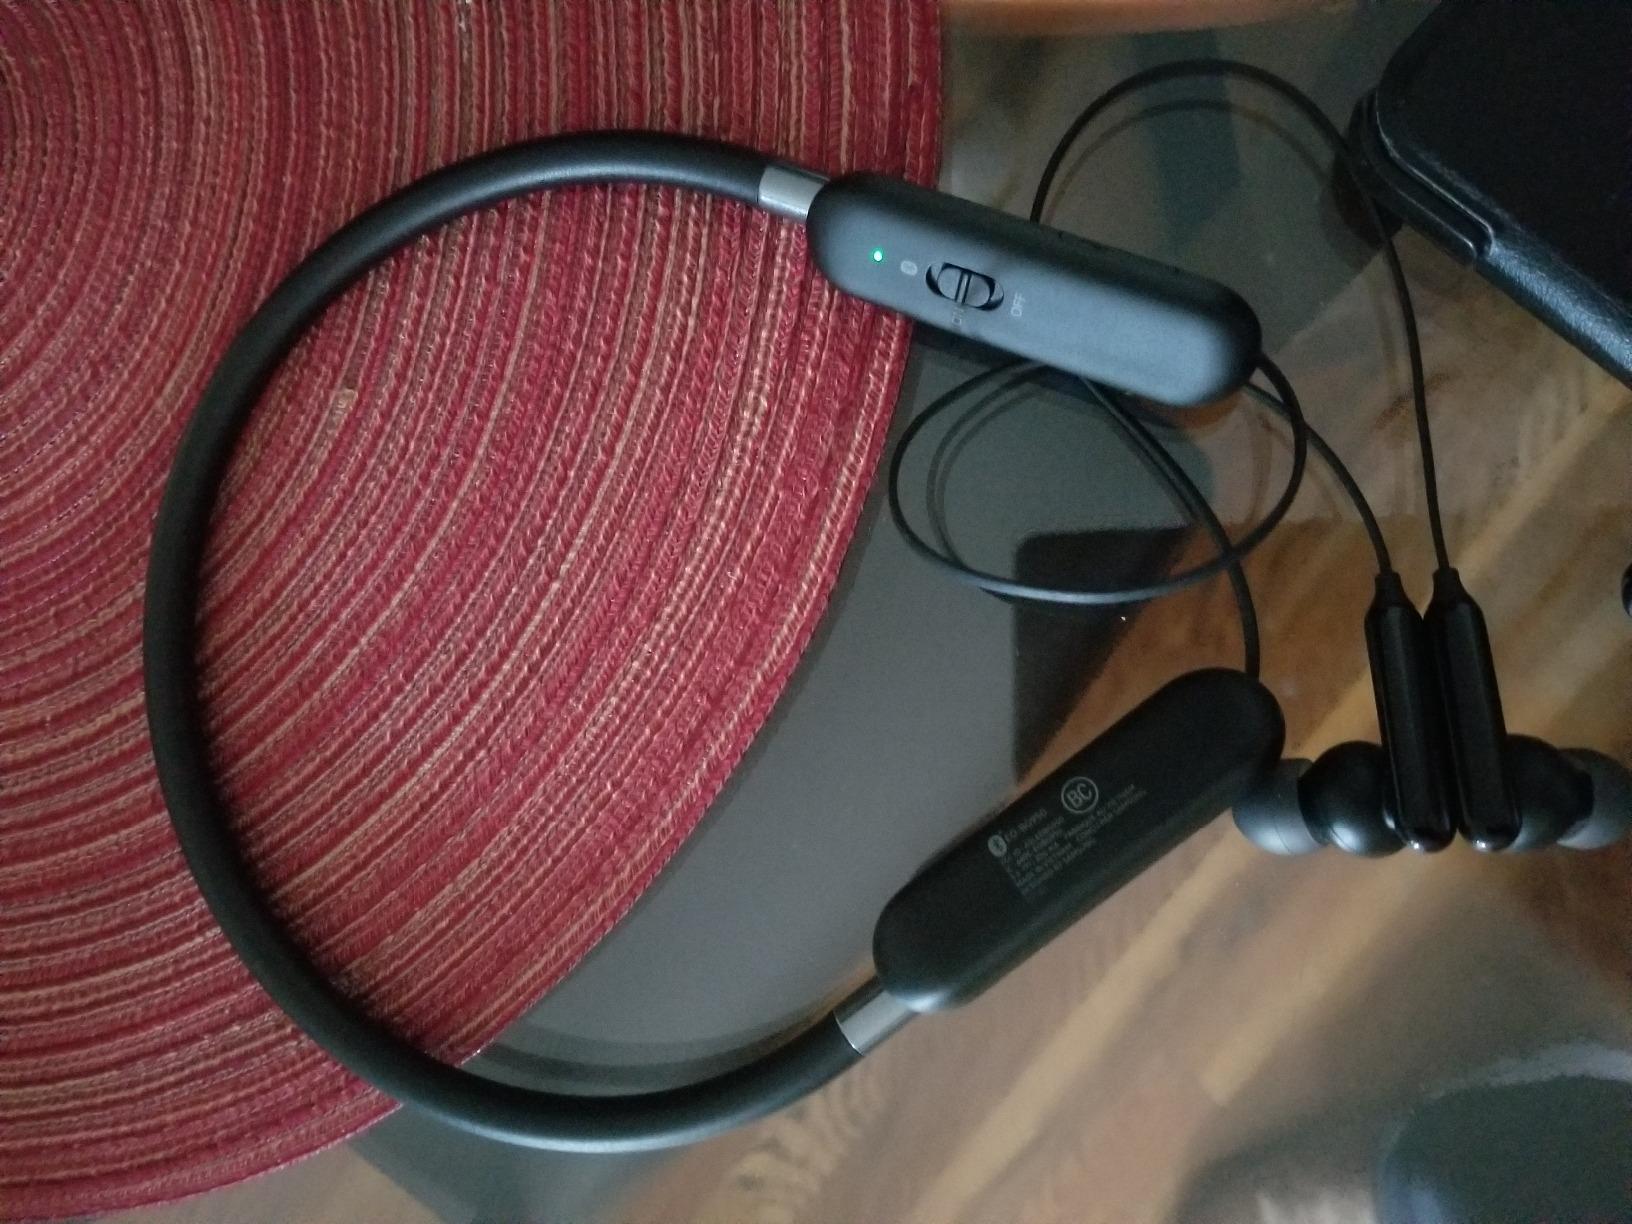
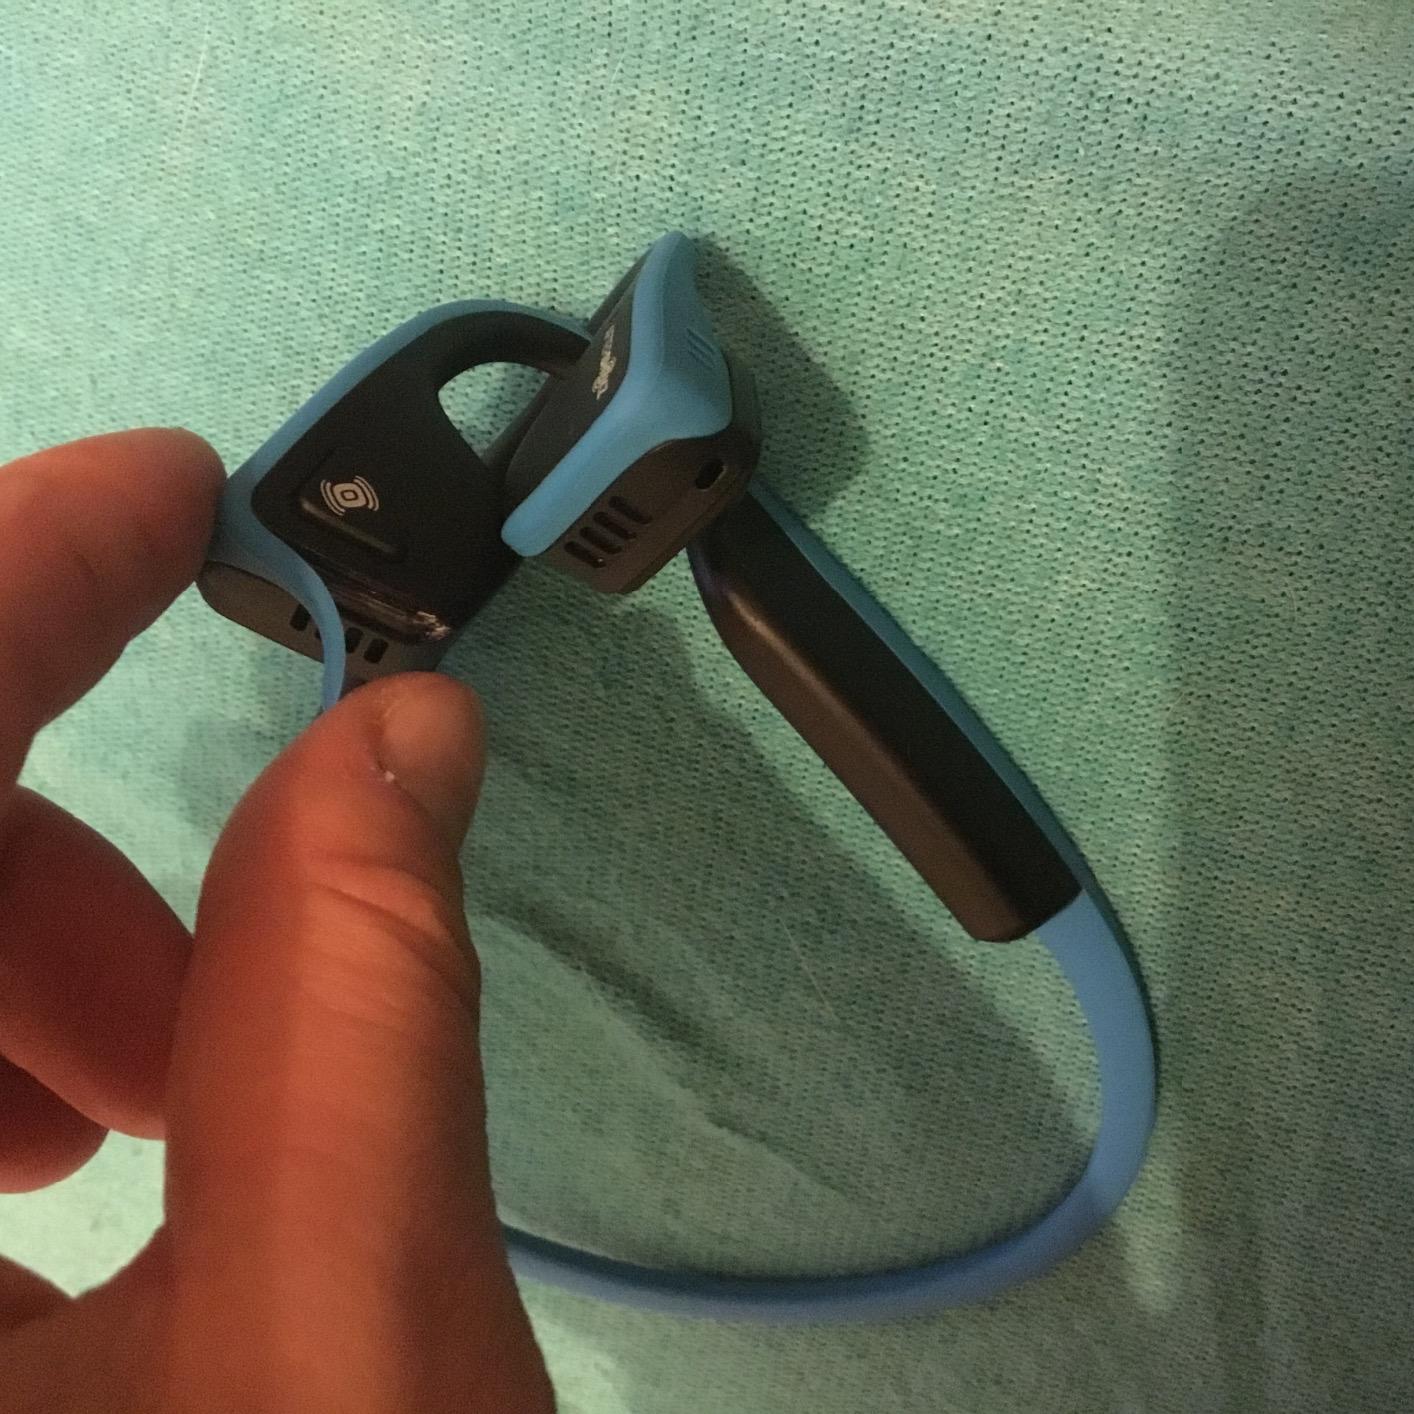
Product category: headphones
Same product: no